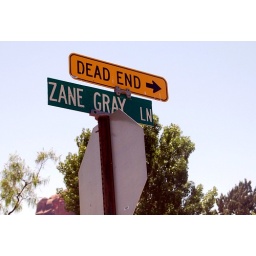
Near red rock crossing in Sedona